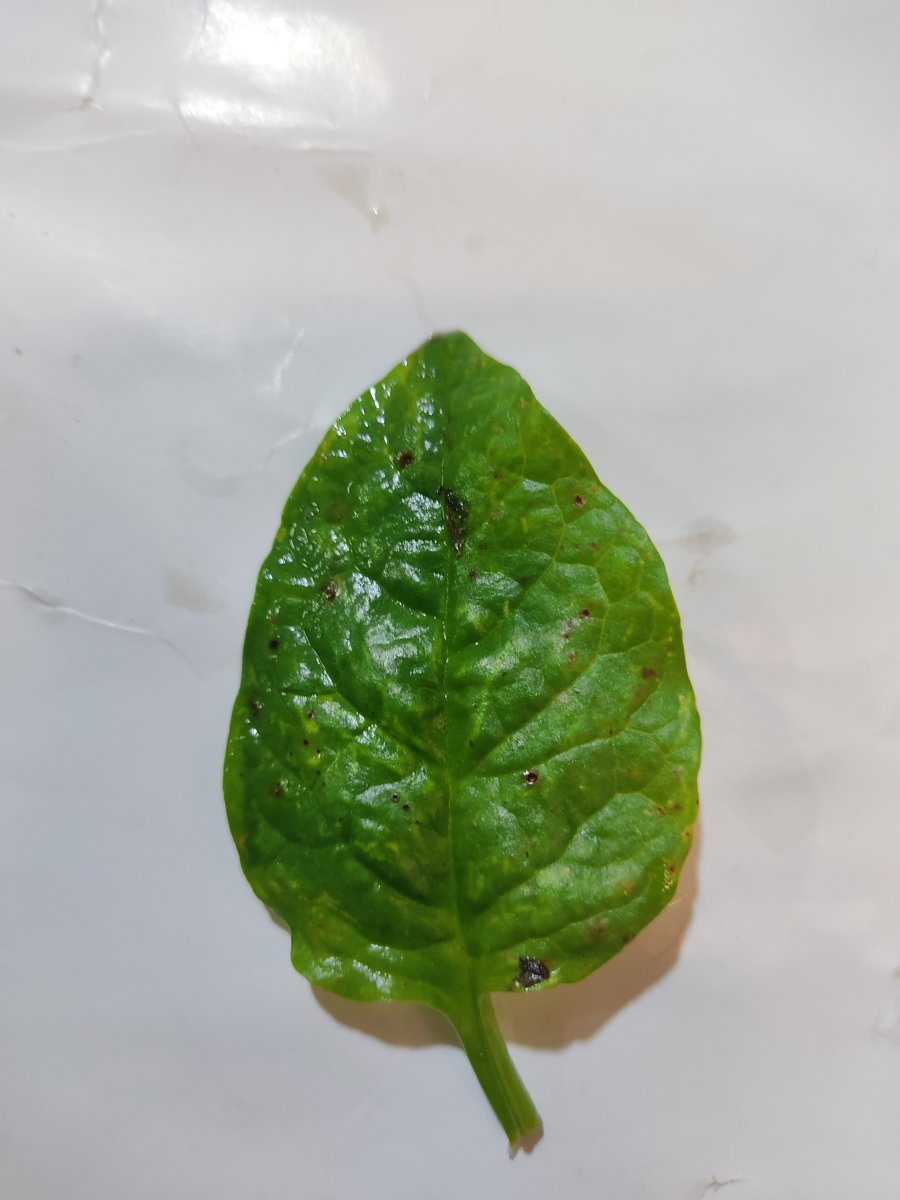
Label: Healthy-Leaf